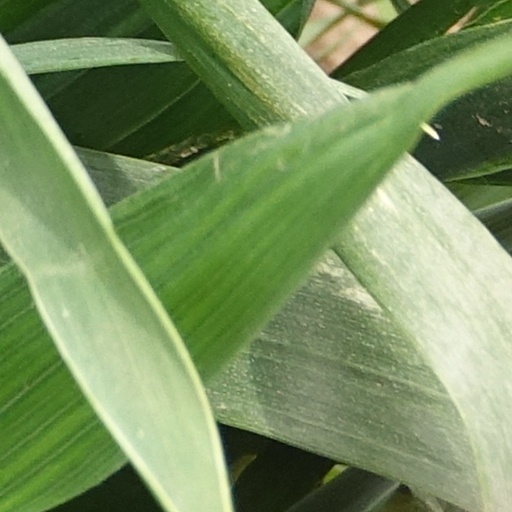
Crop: wheat